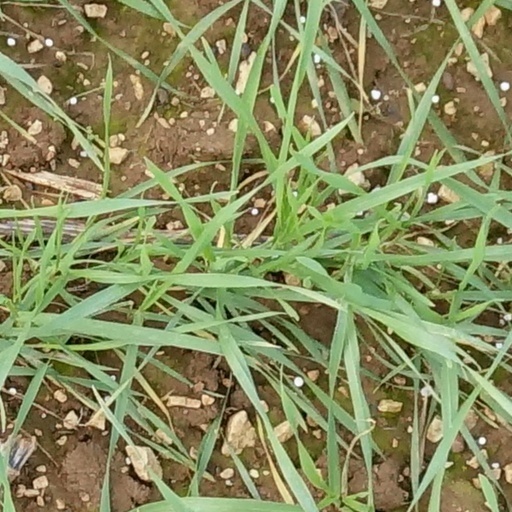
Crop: wheat